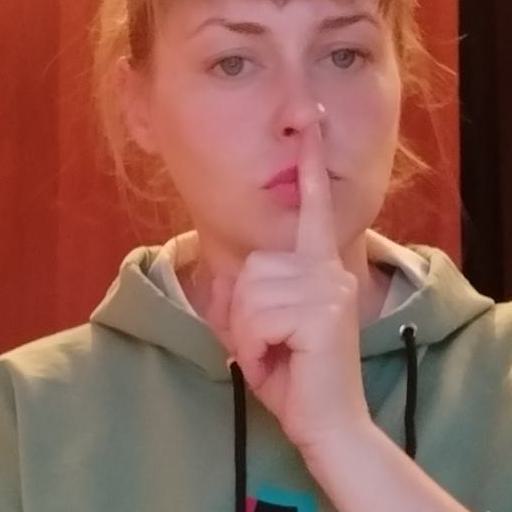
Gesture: mute